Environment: lab
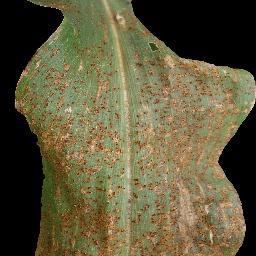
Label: common_rust